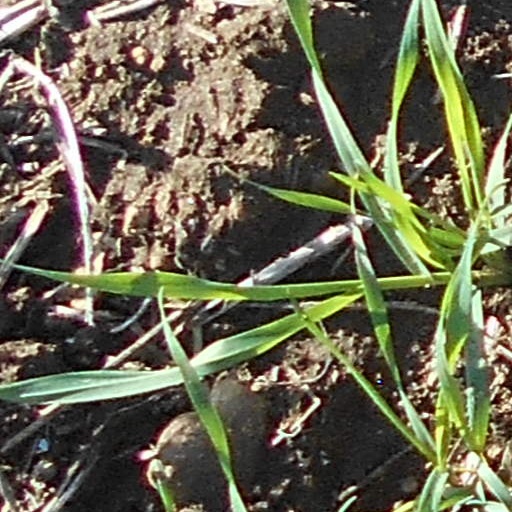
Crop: wheat